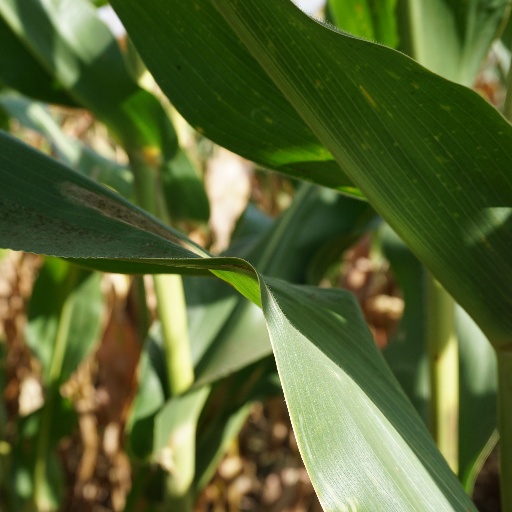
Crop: maize; corn